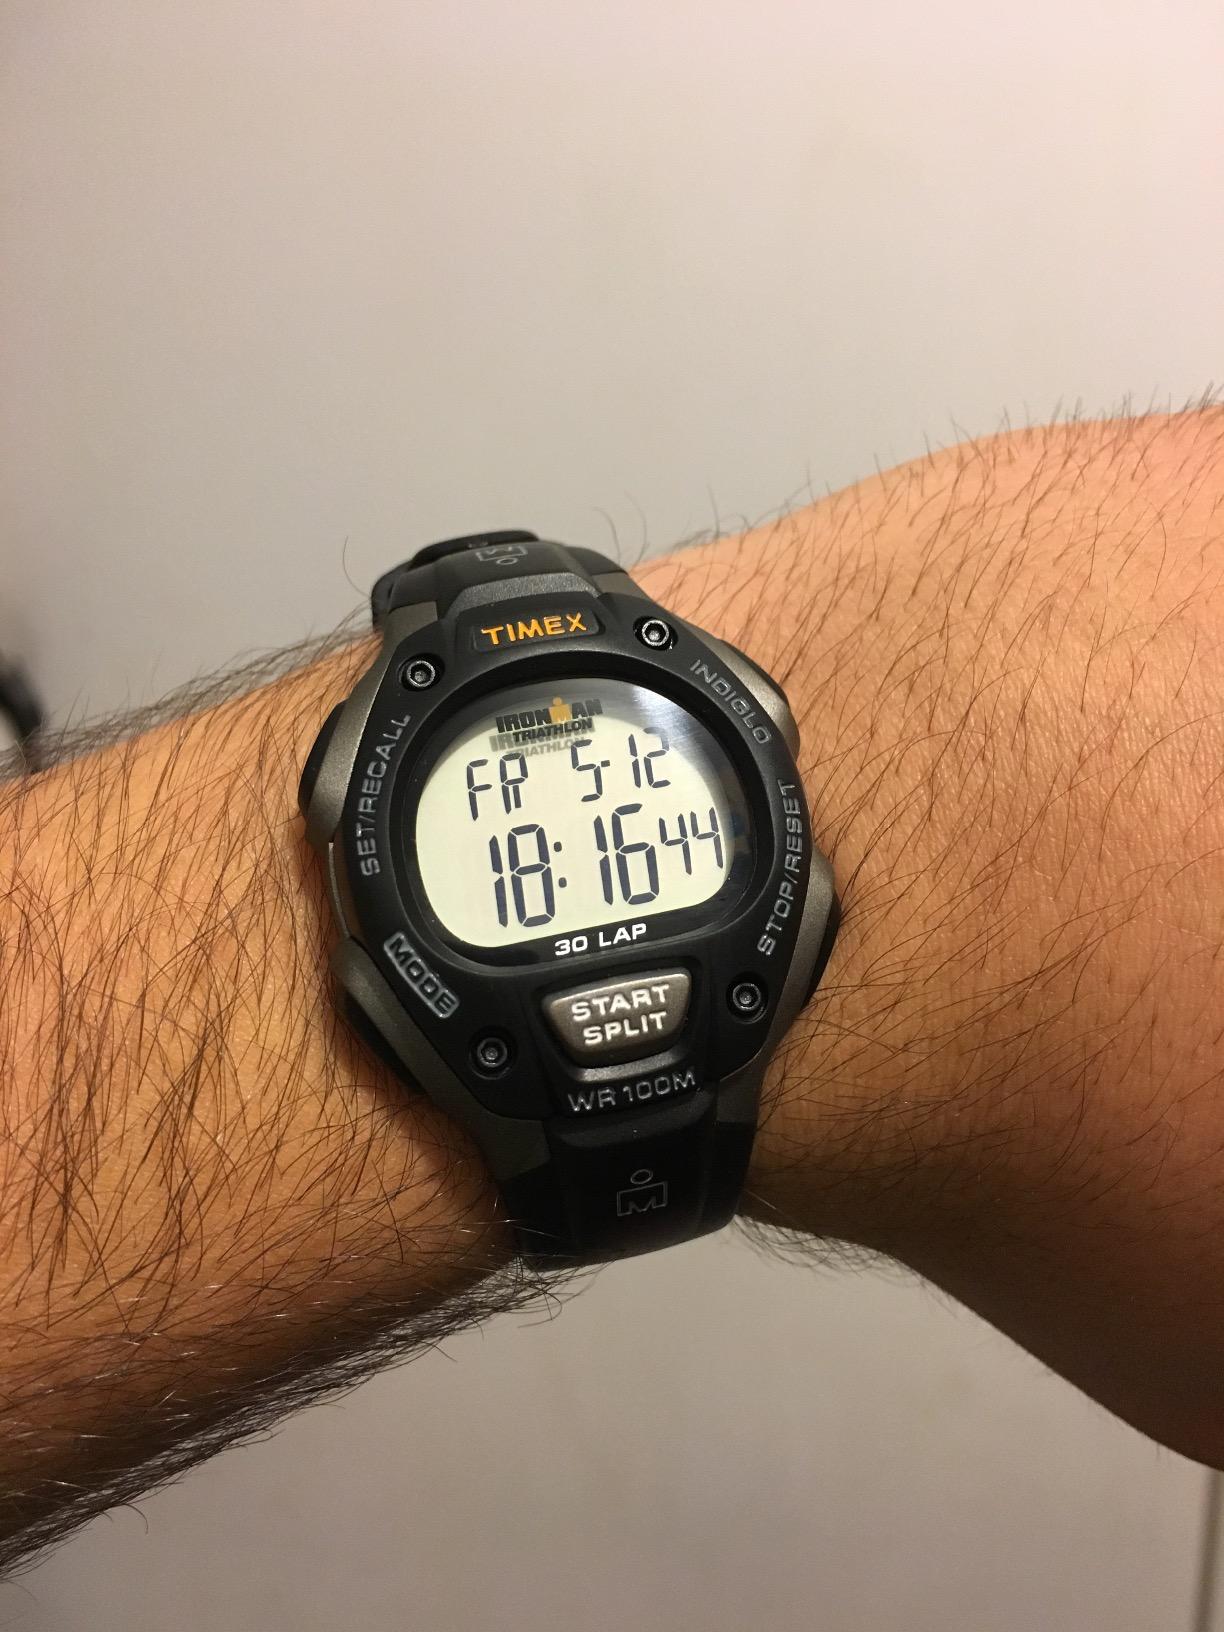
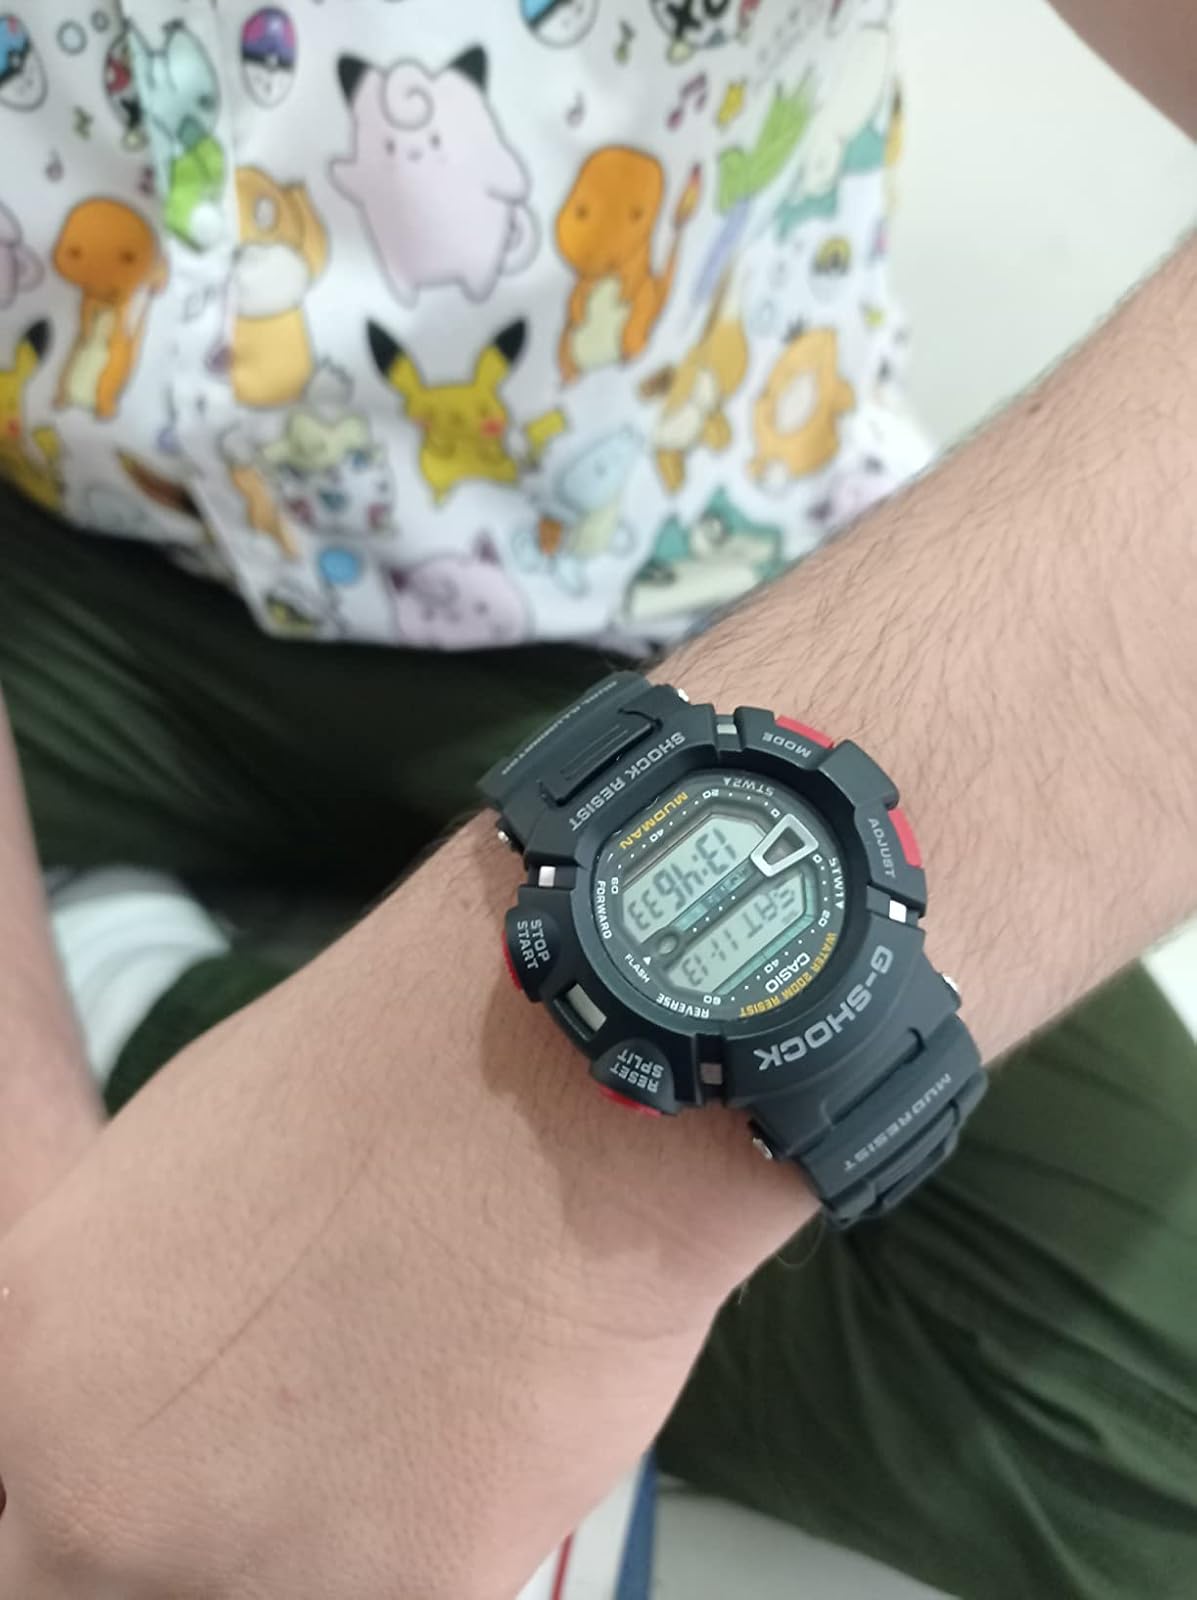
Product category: accessories_watch
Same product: no